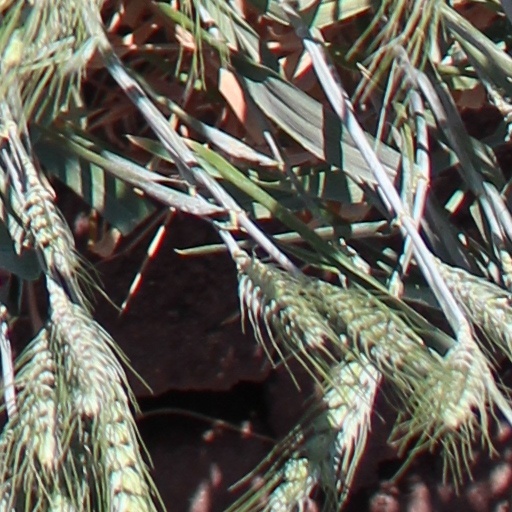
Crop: wheat